Don Felder

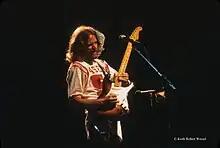
Don Felder, Milwaukee, Wisconsin

The first album that the Eagles released after the lineup change was "Hotel California", which became a major international bestseller. Felder submitted "16 or 17 tracks" that resulted in the songs "Victim of Love" and the album's title track, "Hotel California". For the title track, after the arrangement and instrumentation had been refined, several complete takes were recorded. The best parts were then spliced together, in all 33 edits on the two‑inch master, to create the final version. In contrast, "Victim of Love" was recorded in a live session in studio, apart from the lead vocal and the harmony on the choruses which were added later. Felder initially sang the lead vocals in the many early takes of "Victim of Love", but the band felt that his efforts were not up to the required standard, and Henley then took over as lead vocalist. After the release of "Hotel California" and the tour that followed, the Eagles found themselves under tremendous pressure to repeat this success and tensions were made worse by alcohol, cocaine and other drugs. Bassist Randy Meisner left the band after the tour due to exhaustion and he was replaced by former Poco bassist Timothy B. Schmit, who had also replaced him in that band. Nevertheless, the fighting did not end with the addition of the mild-mannered Schmit, but it rather intensified during the recording of "The Long Run", which took 18 months to complete, and Felder and Glenn Frey were especially hostile to one another, despite respecting each other's musical abilities.